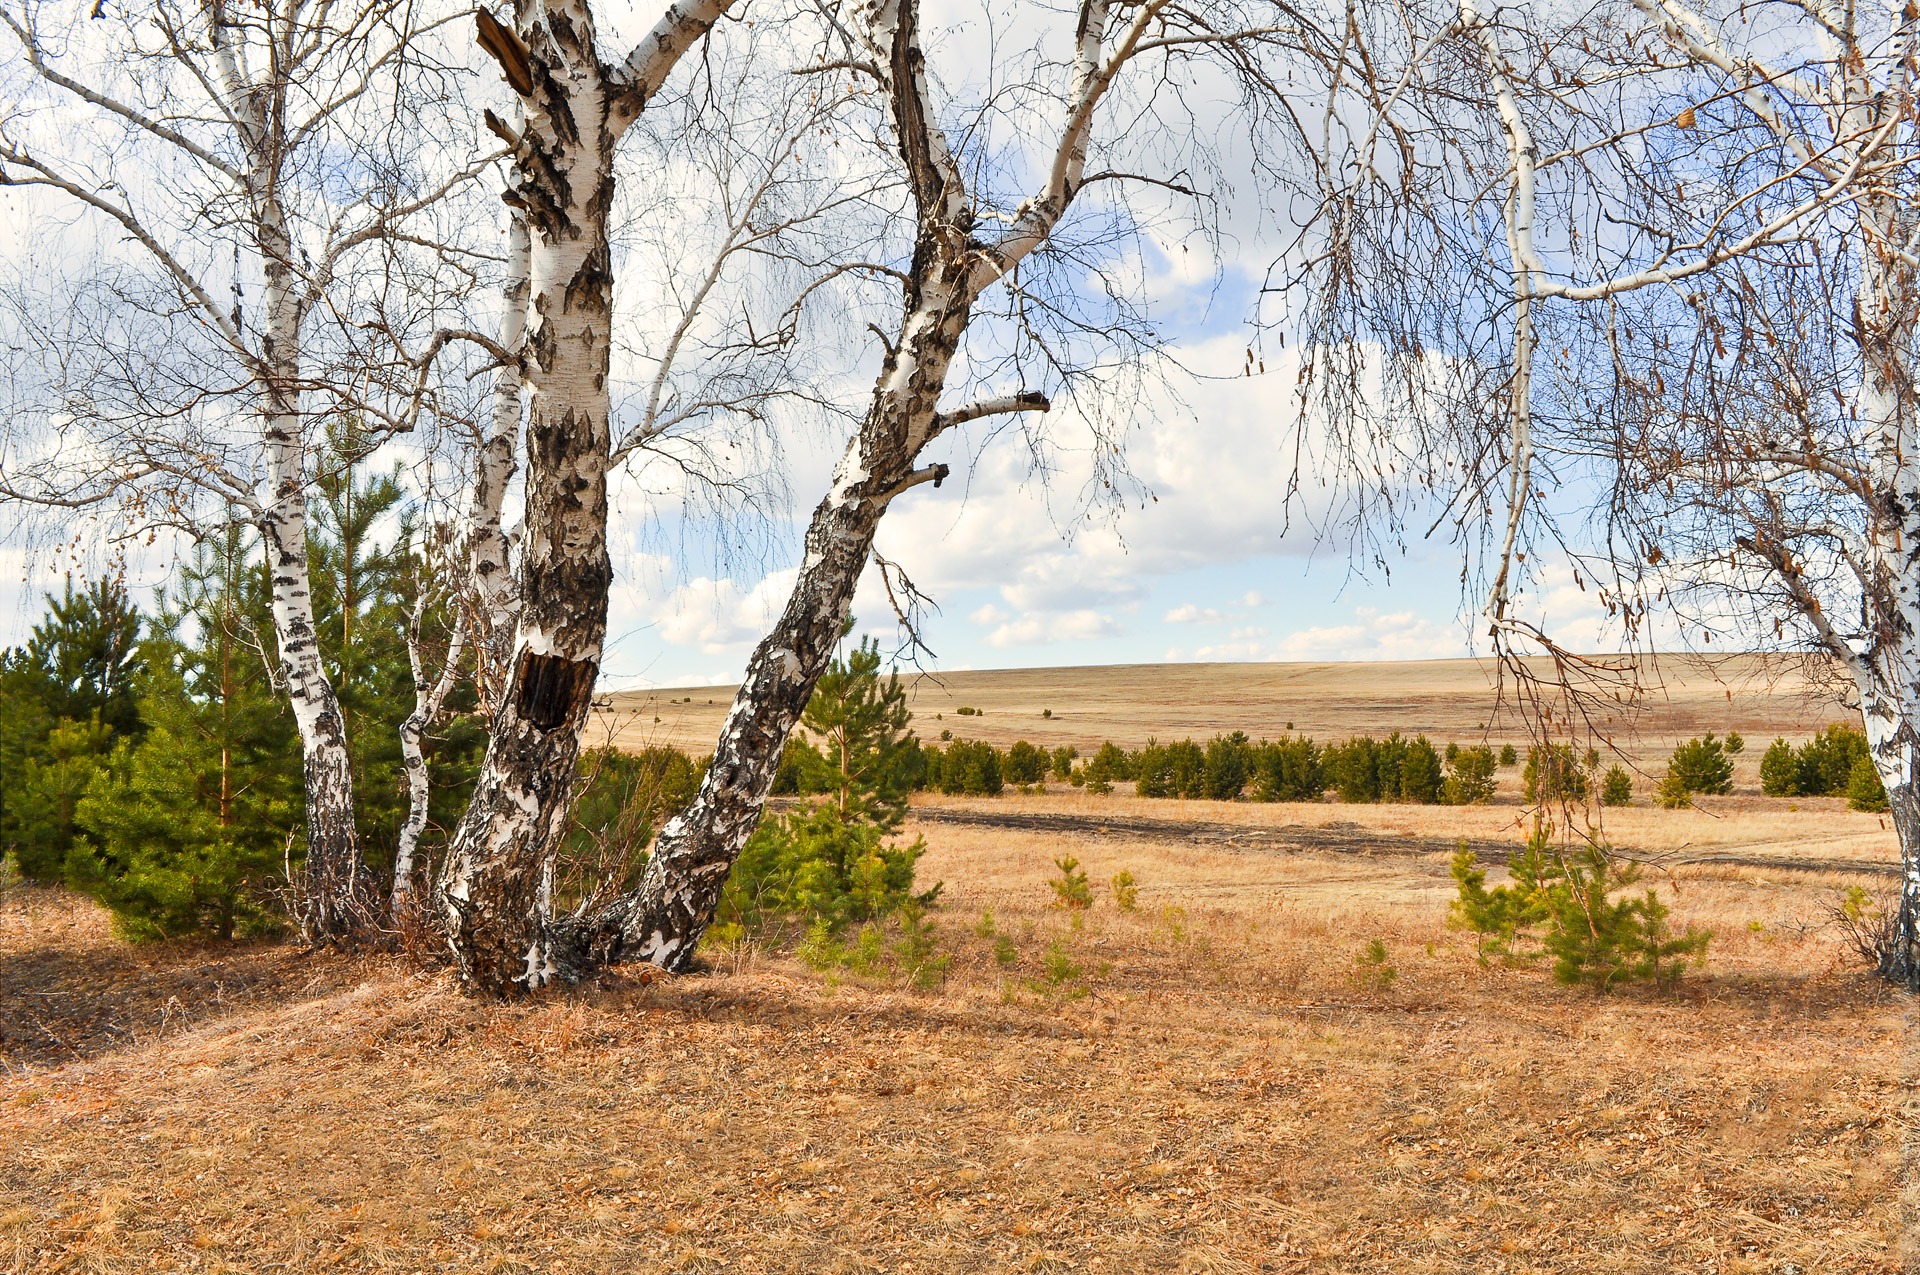
tree, outdoor, branch, growth, plant, sky, wood, flower, trunk, bark, wildlife, environment, foliage, rural, tranquil, birch, natural, autumn, soil, environmental, life, ecology, deserted, leaves, sunny, clouds, deciduous, grove, day, scene, timber, woodland, habitat, rural area, flowering plant, birch trees, natural environment, woody plant, land plant